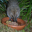
Label: porcupine